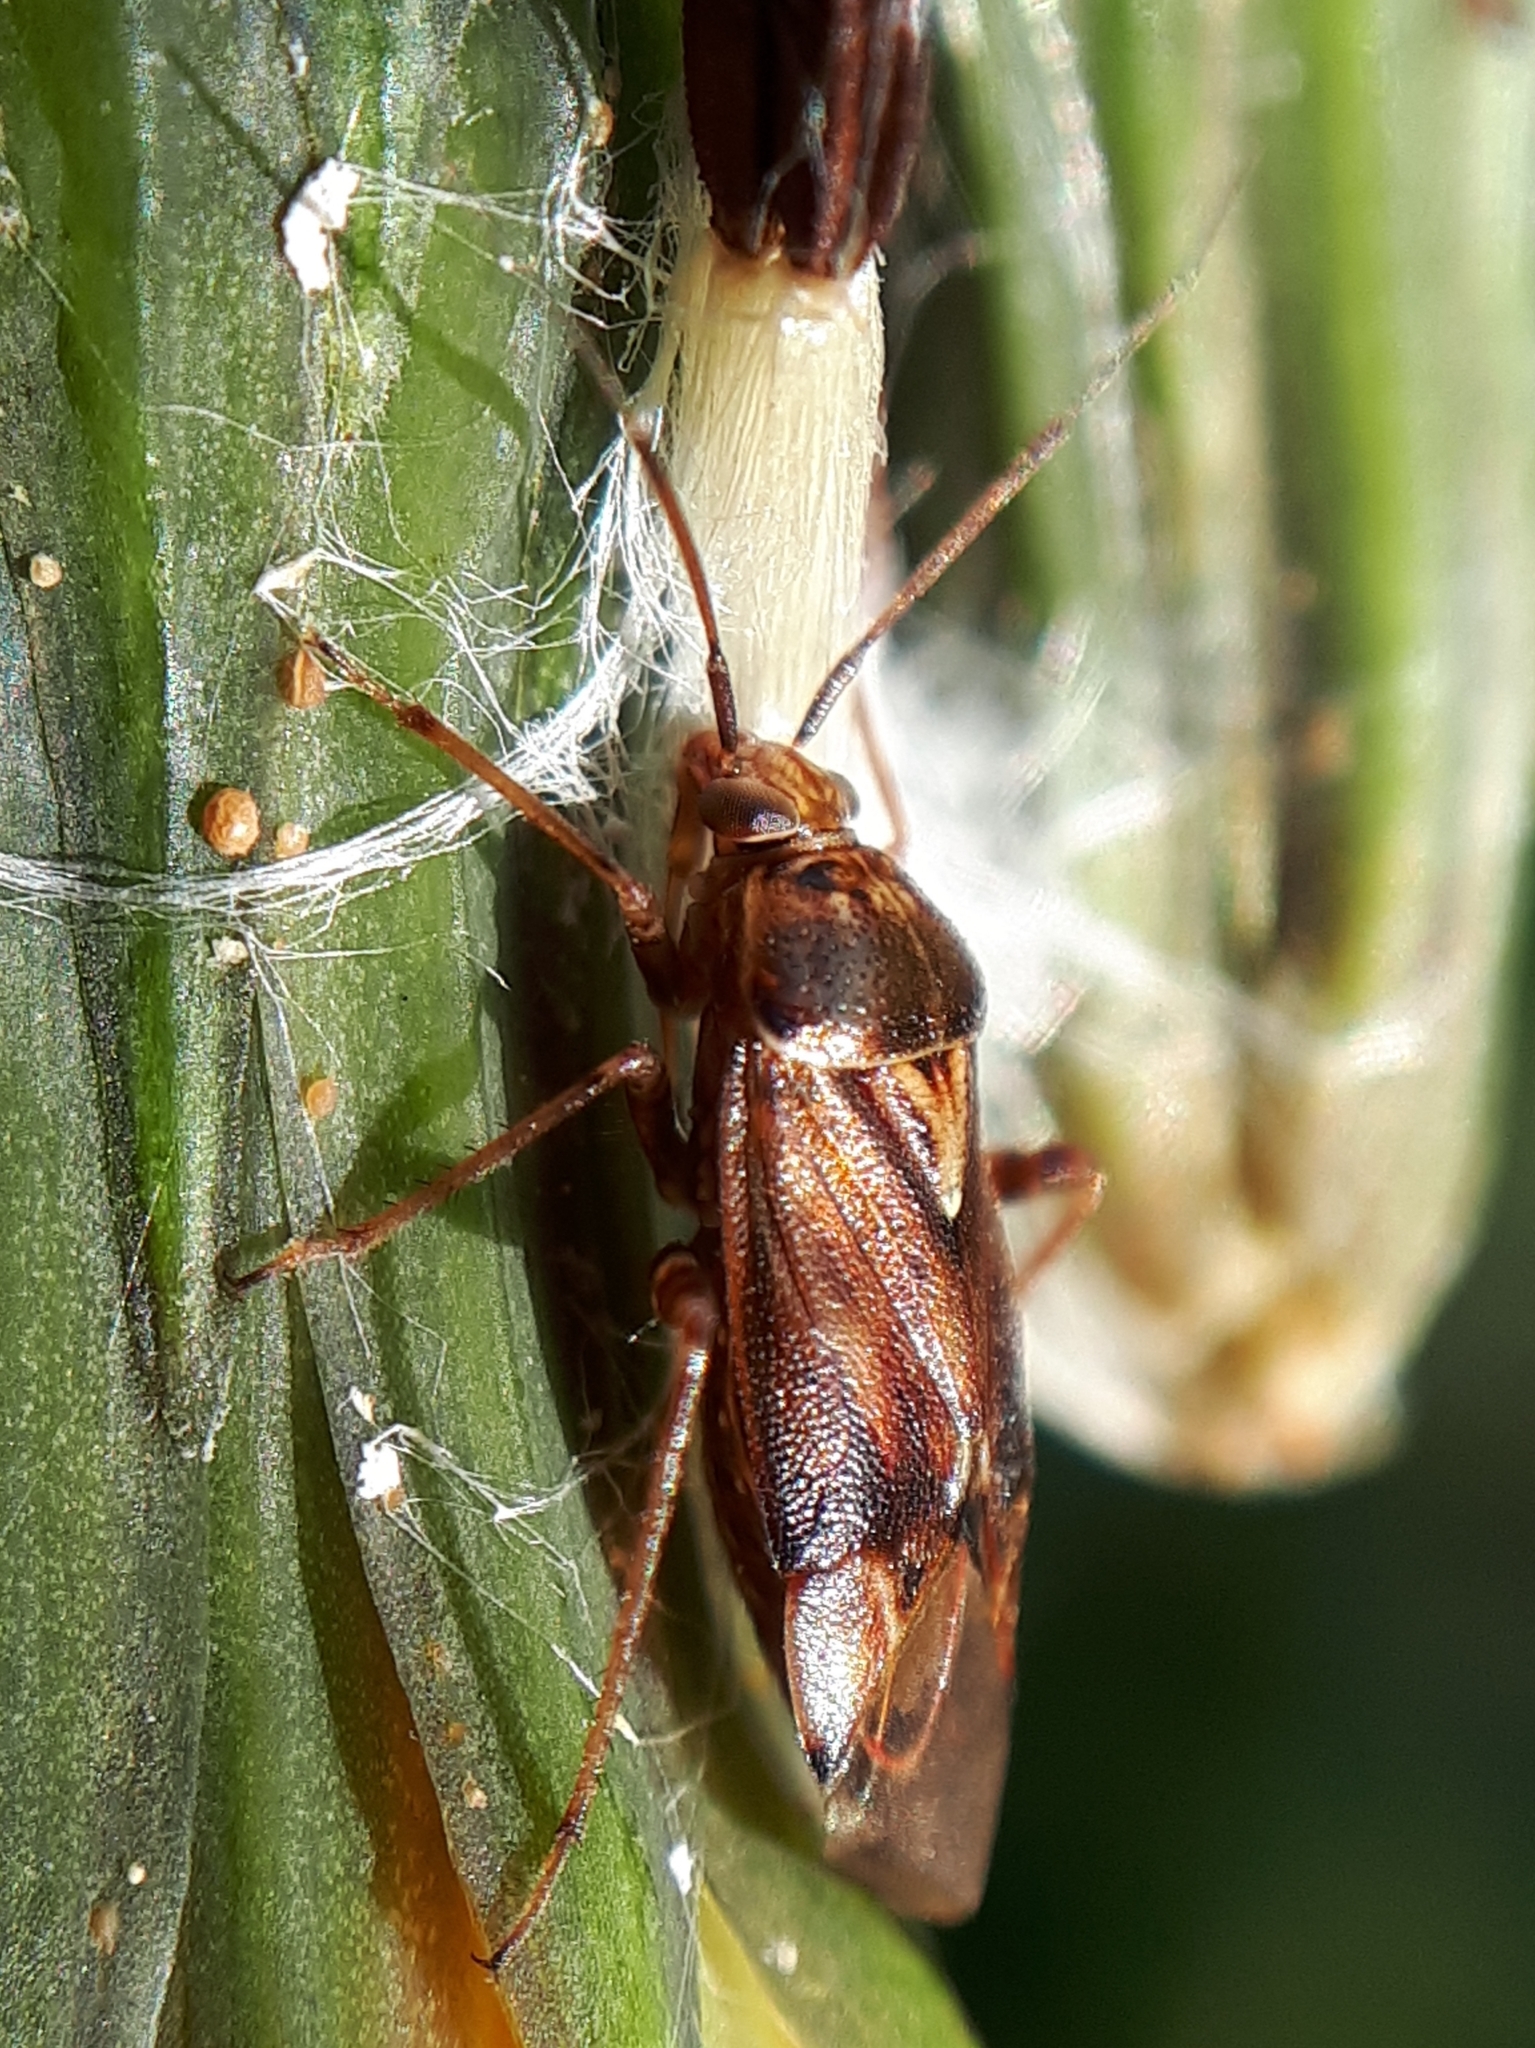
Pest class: lygus_bug